Manuel Muñiz

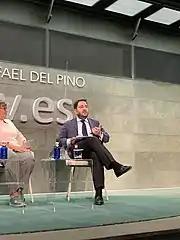
Muñiz at a conference at the Rafael del Pino Foundation.

In 2014, Muñiz joined the Fundación Rafael del Pino in Madrid, Spain as Director of the Foundation's Global Leadership Program with the goal of training Spanish leaders in the field of global affairs. In 2015, he worked as a consultant for the UN Support Mission in Libya and provided advice on security matters.